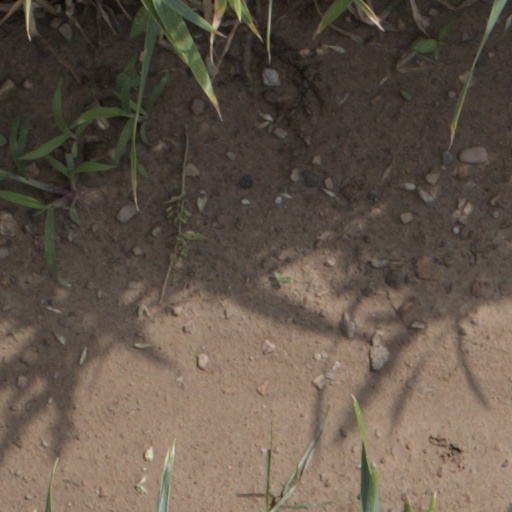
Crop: wheat